Seabrook Station Nuclear Power Plant

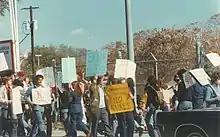
Protesters at Seabrook

In September 2017, activist Steve Comley Sr. along with his non-profit "We The People" paid for an electronic billboard in Salisbury, Massachusetts, allegedly warning of the absence of an evacuation plan in the event of an accident at Seabrook Station. In January 2018, the town of Merrimac, Massachusetts, joined half a dozen other communities "calling for the Nuclear Regulatory Commission to hold a hearing on whether the Seabrook, New Hampshire, nuclear power plant's evacuation plan can be effectively implemented". In response, NextEra Energy released the following statement: